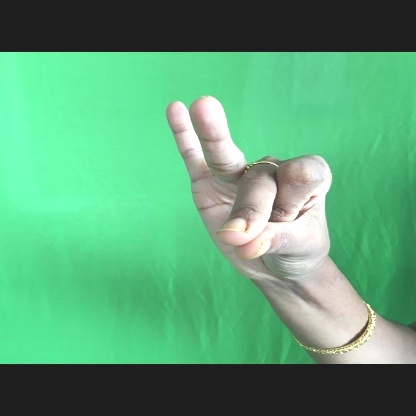
Mudra: Bramaram